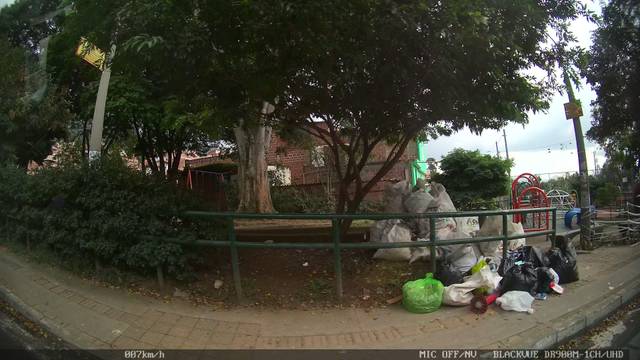
Region: Colombia
Coordinates: 6.279, -75.557